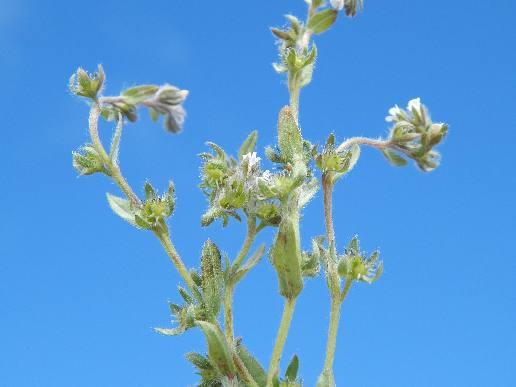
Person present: No